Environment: real
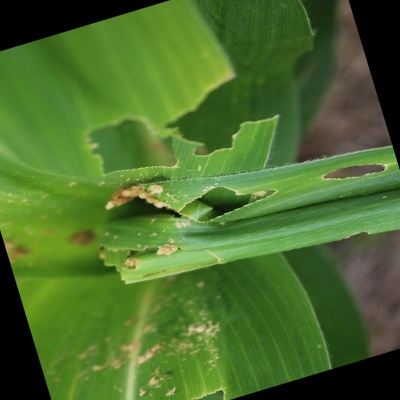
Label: fall_armyworm